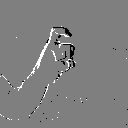
ASL letter: x